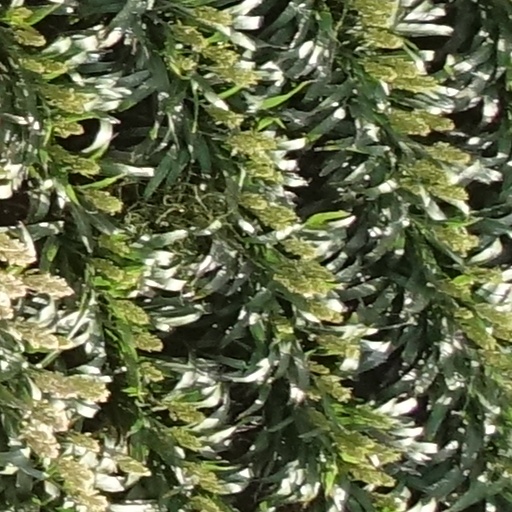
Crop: sorghum